The 1989 World Tour

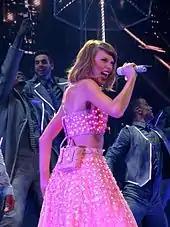
A young white woman singing on a microphone, wearing a polka-dot pink two piece dress

The concert begins with black-and-white projections of street scenes, which subsequently serves as the backdrop to the performance of "Welcome to New York". Swift then emerges from beneath the stage to sing the song, followed by "New Romantics" surrounded by a dozen male dancers. Next, Swift sings "Blank Space" before erupting into a call-and-response climax where she strikes a golf club against a black lacquer cane whilst also shouting the name of the city where the concert is being held. Swift proceeds with an industrial rock-oriented version of "I Knew You Were Trouble", which she performs as shirtless male dancers delivered a sensual choreography.